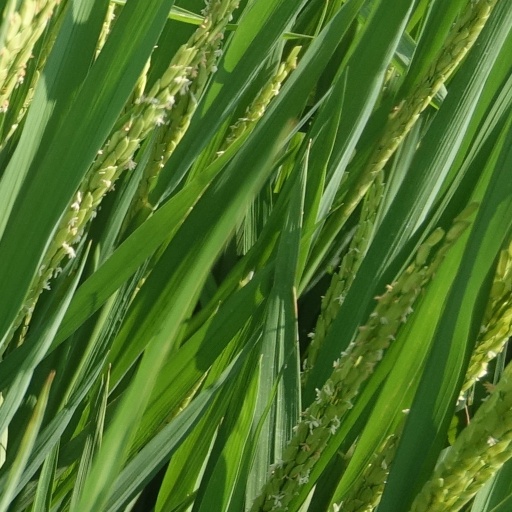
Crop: rice